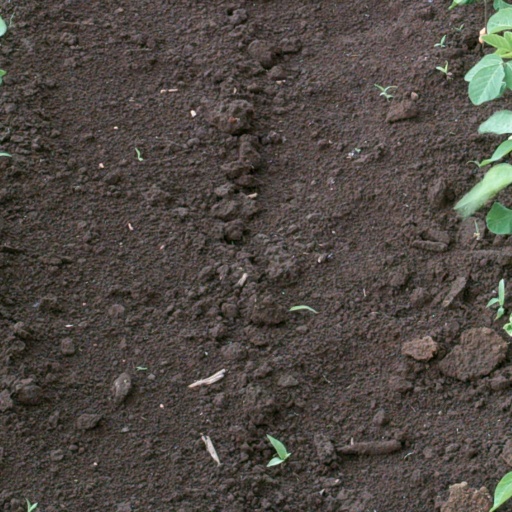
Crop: soybean